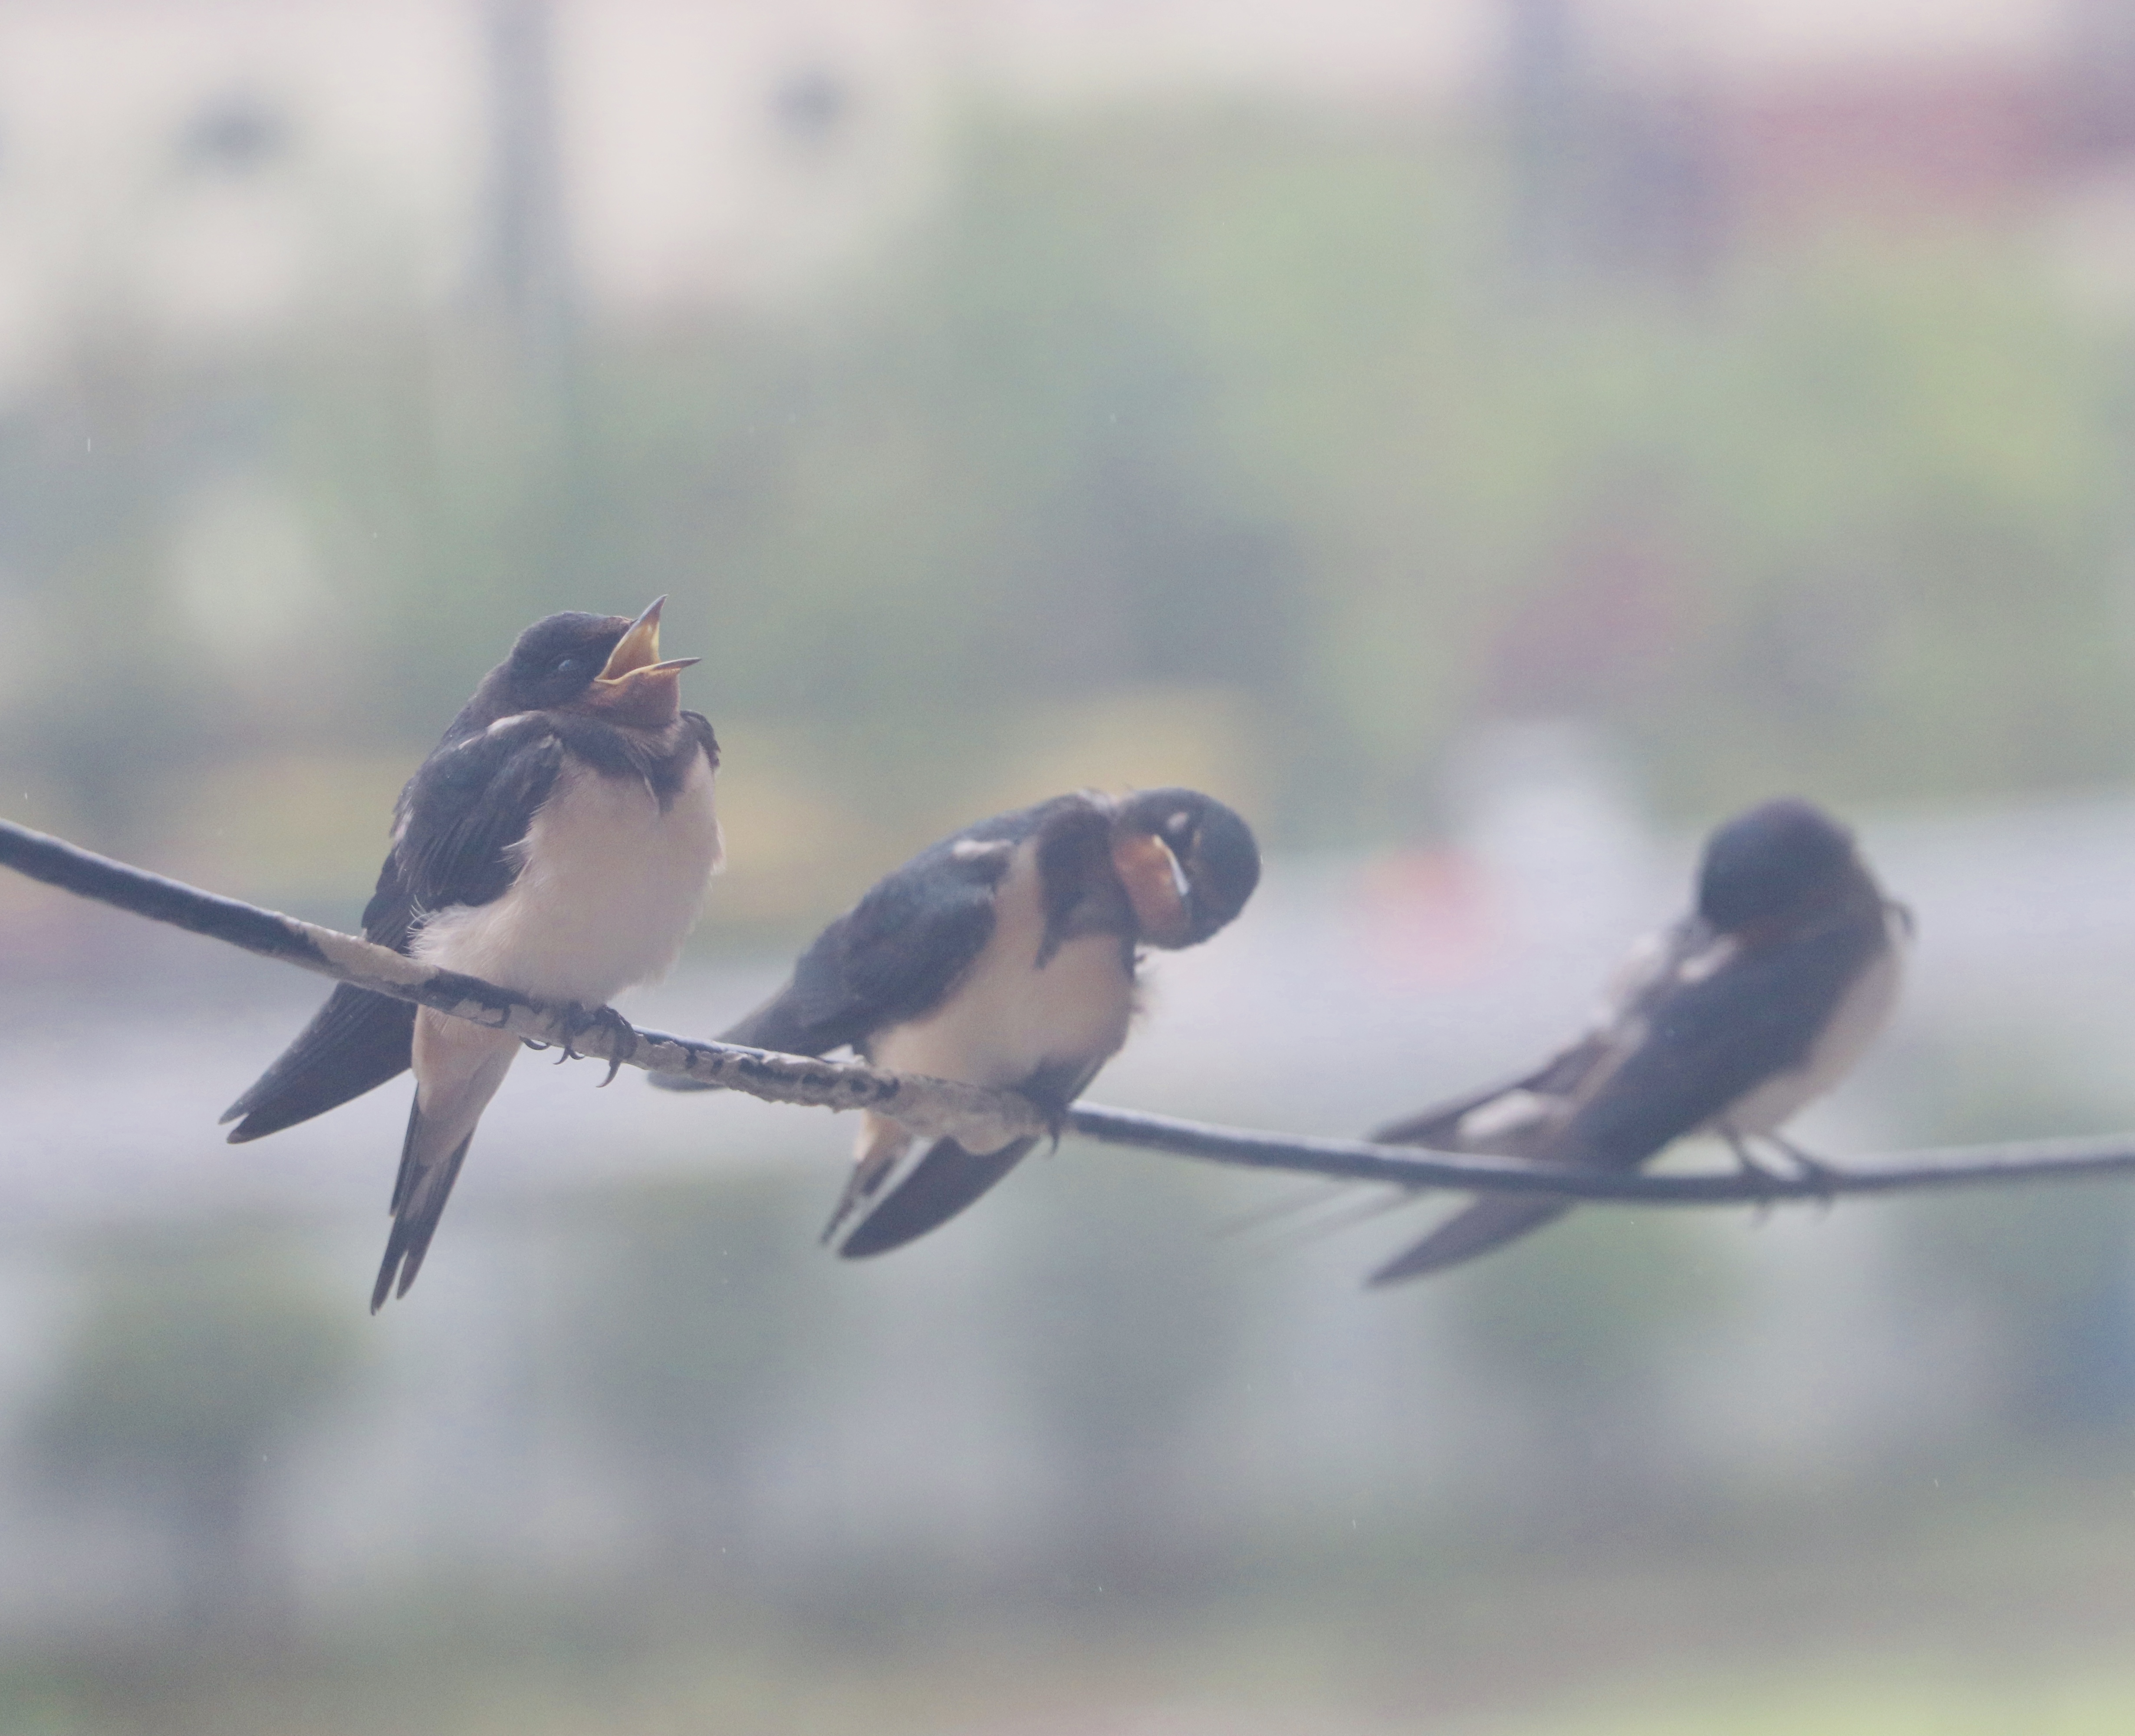
swallow, birds, bird, beak, emberizidae, European Swallow, wing, brambling, junco, wildlife, morning, sparrow, twig, perching bird, finch, house sparrow, bird migration, songbird, branch, feather, chickadee, tail